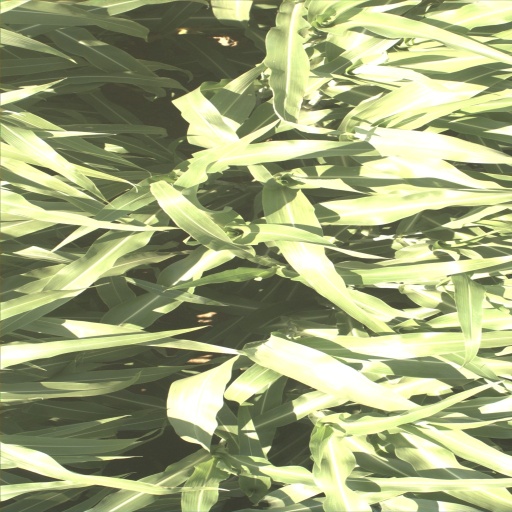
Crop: sorghum